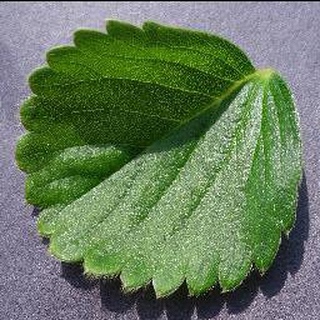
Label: healthy_strawberry